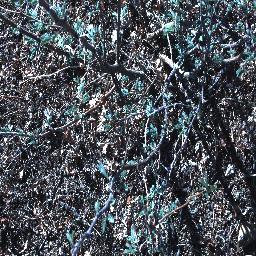
Label: negative